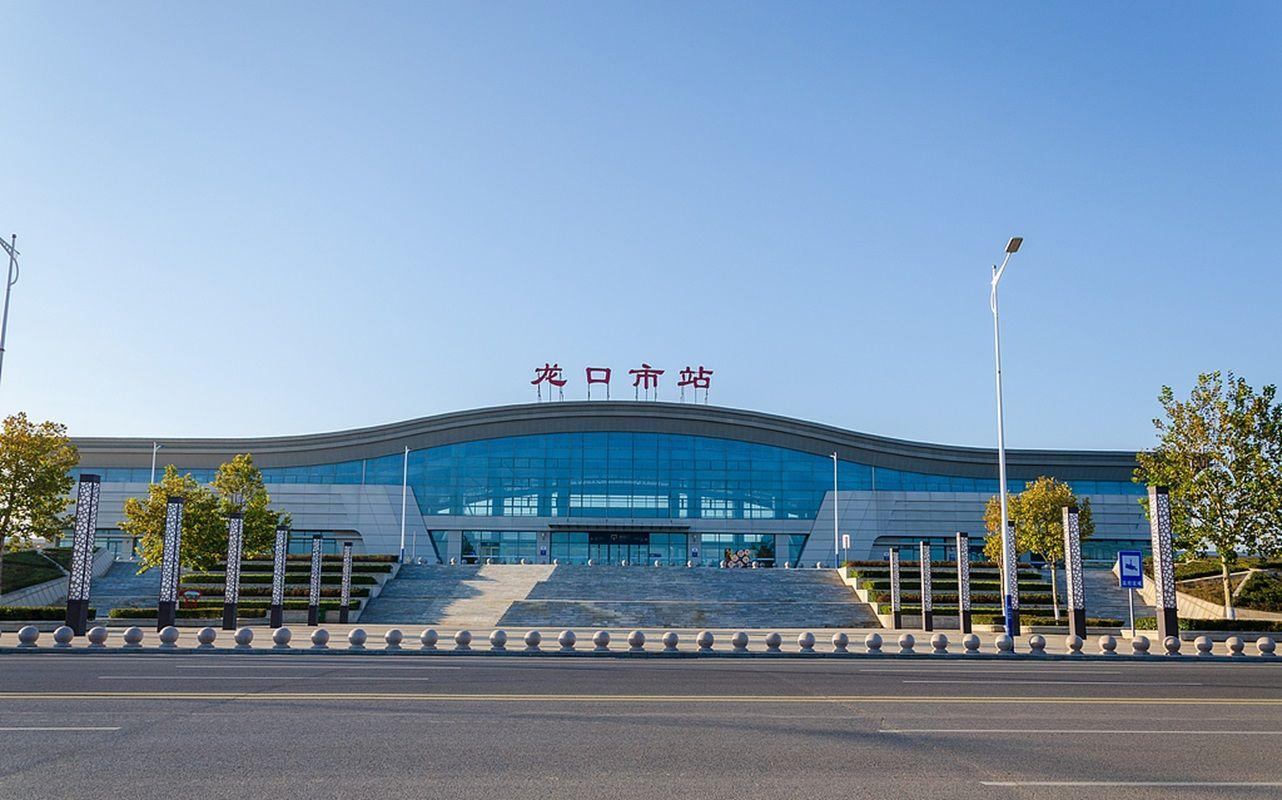
地标名称：龙口市站
所在城市：烟台市·龙口市